Felix Otto Dessoff

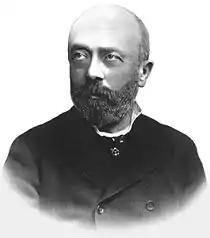

Felix Otto Dessoff (14 January 1835 – 28 October 1892) was a German conductor and composer.